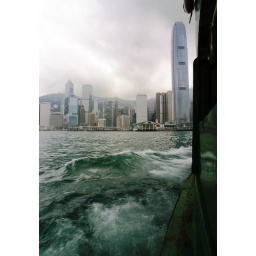
...and HK of course. ...and the black ship sailed in